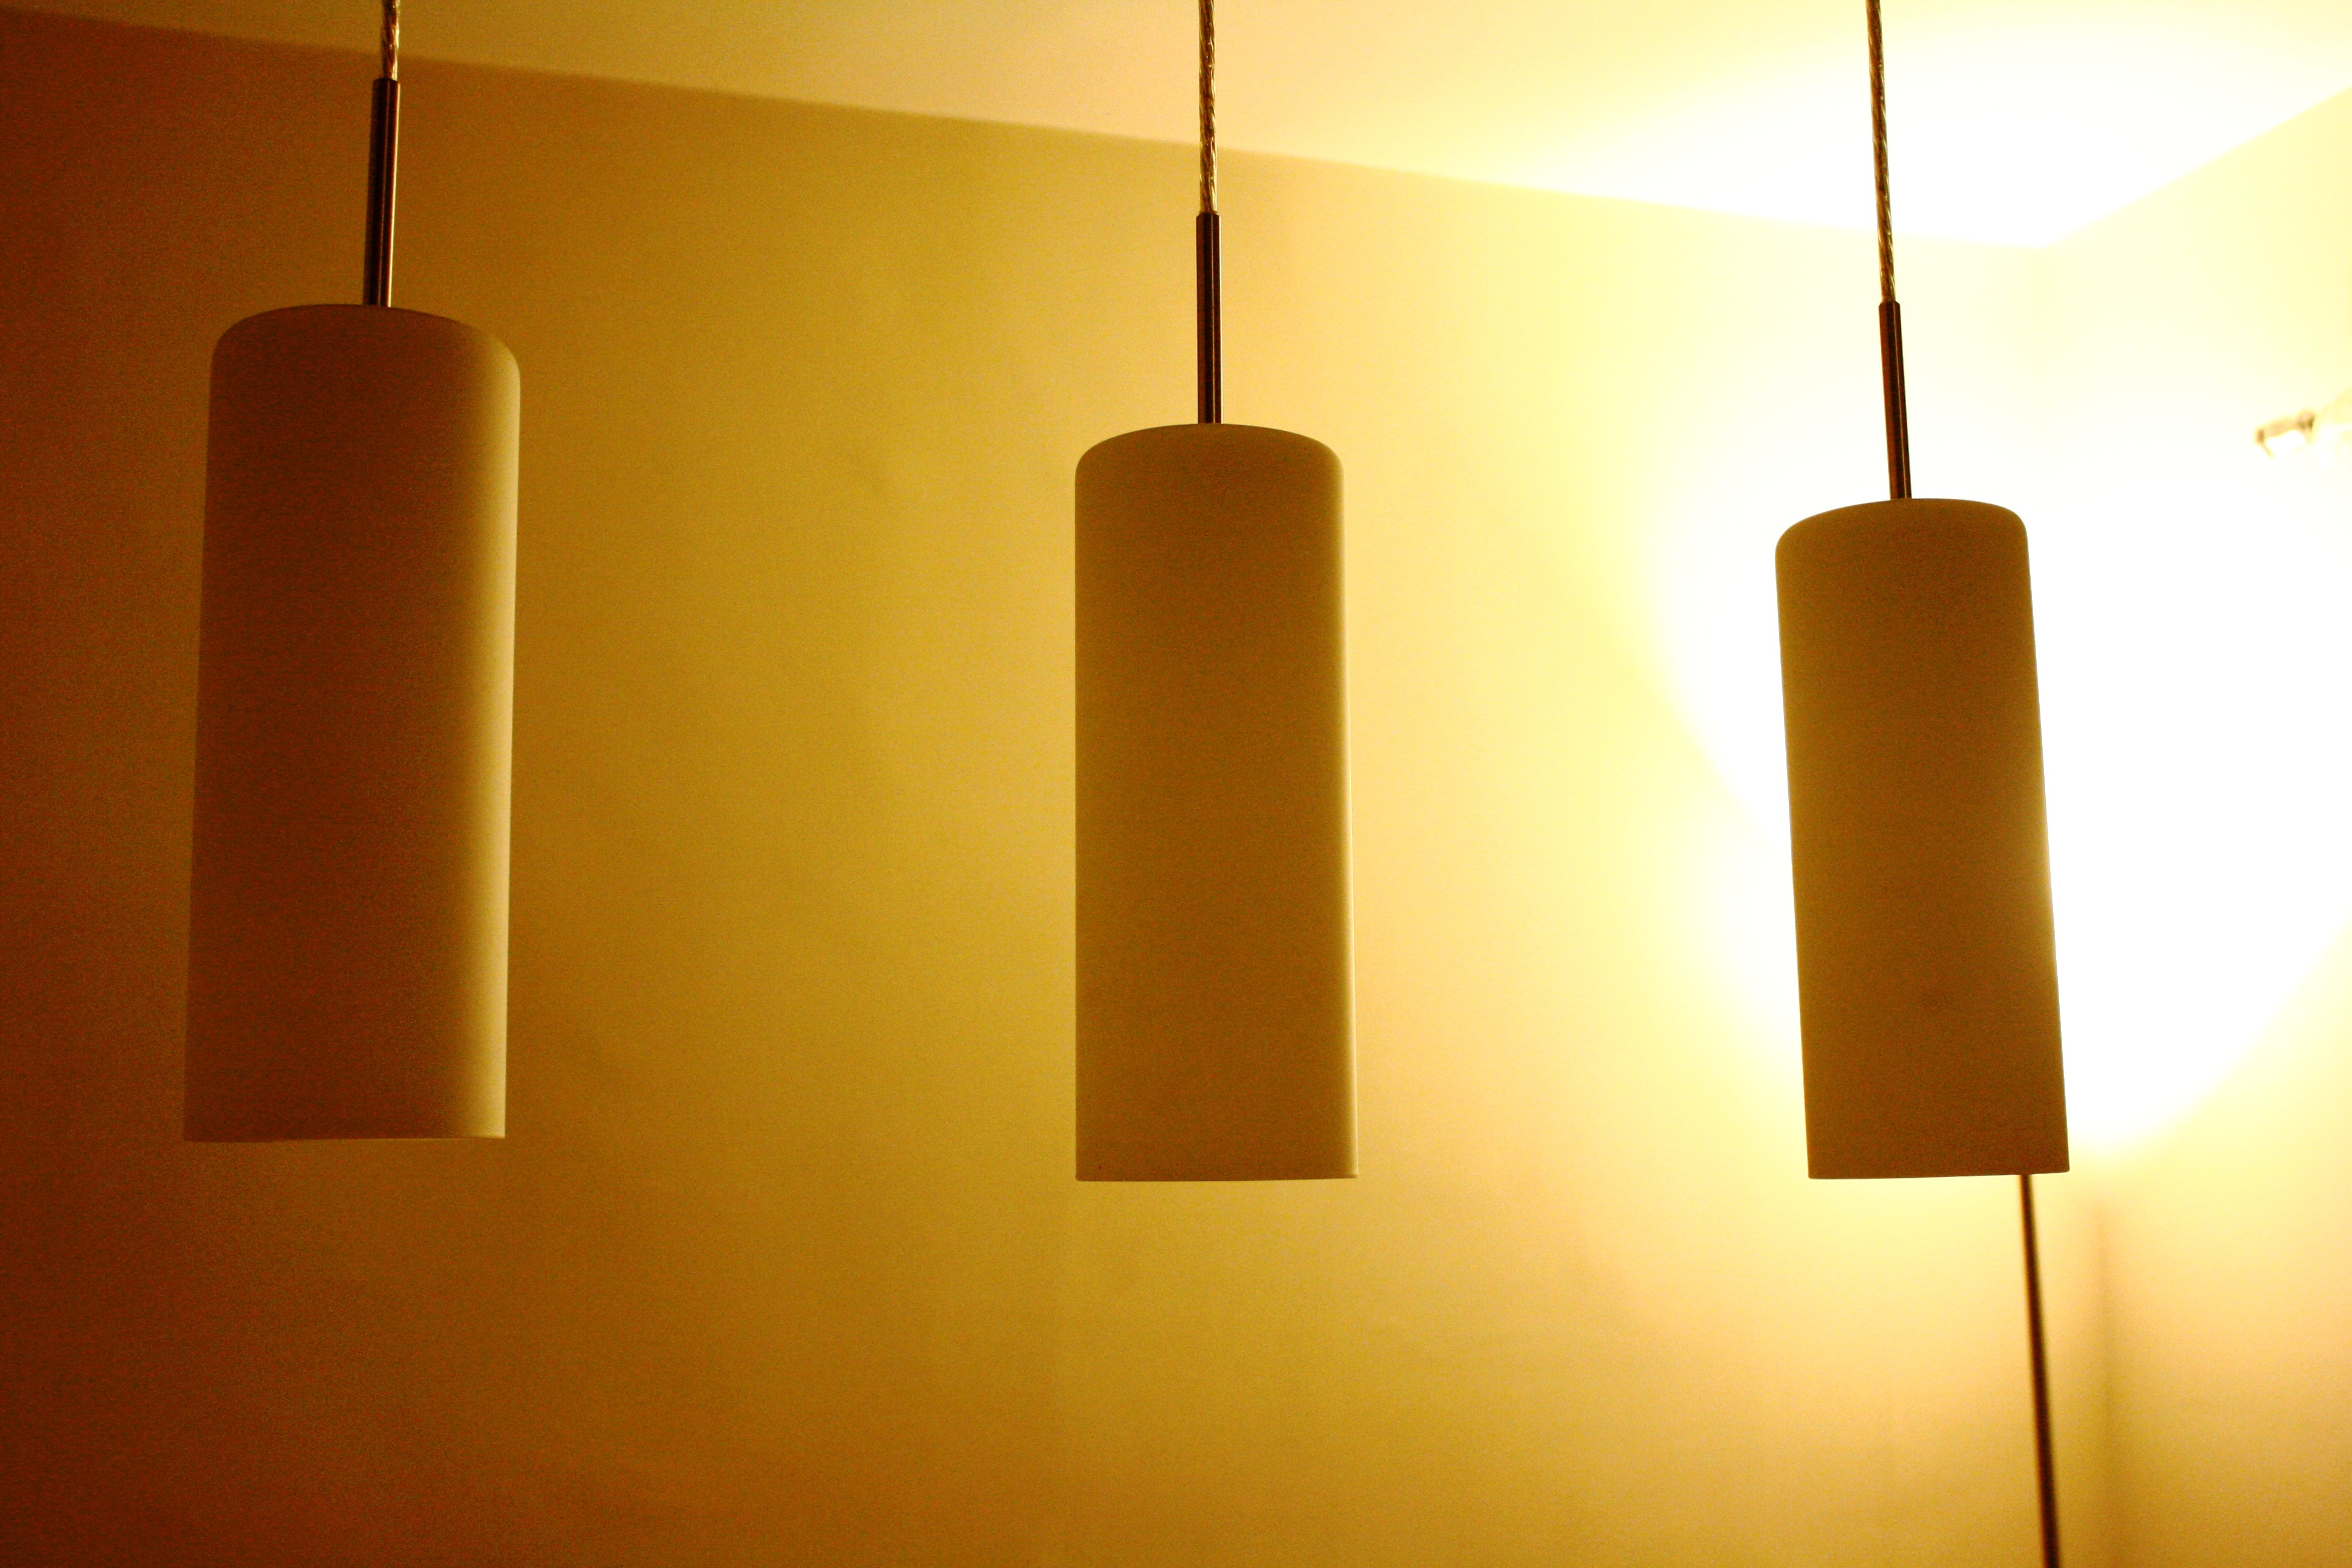
light, house, ceiling, lamp, yellow, candle, lighting, circle, inside, design, three, lamps, light fixture, hang, shape, real estate, luminary